Historiography of early Christianity

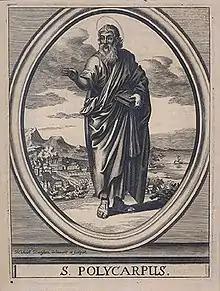
St. Polycarp, depicted with a book as a symbol of his writings.

The church fathers are generally divided into the Ante-Nicene Fathers, those who lived and wrote before the Council of Nicaea (325) and the Nicene and Post-Nicene Fathers, those who lived and wrote after 325. In addition, the division of the fathers into Greek and Latin writers is also common. Some of the most prominent Greek Fathers are Justin Martyr, John Chrysostom, and Cyril of Alexandria. Among the Latin Fathers are Tertullian, Cyprian, Jerome, Ambrose of Milan, Gregory the Great and Augustine of Hippo.